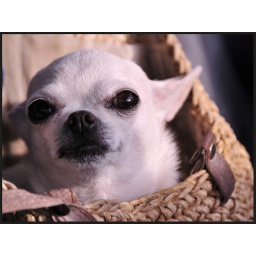
lottie loves it in the car....she sits in a basket between the 2 front seats